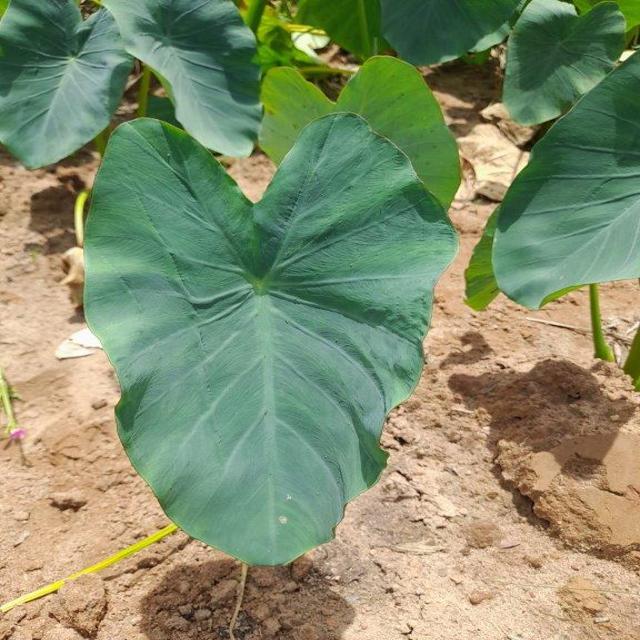
Label: Healthy